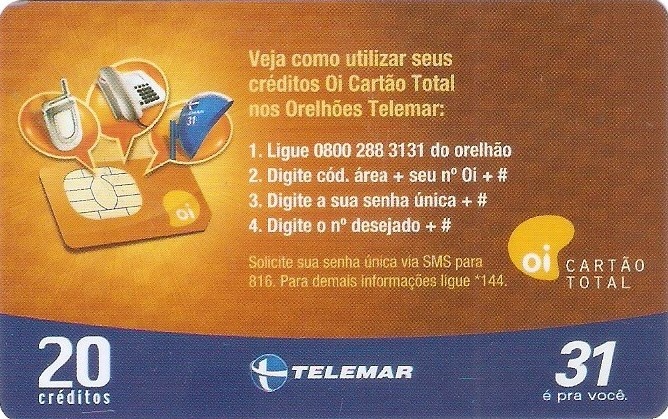
BAT06-60 - Como Utilizar - 20
Data: 10/2006 Tiragem: 1.198.500 Cartão Telefônico da Bahia
Brand: Telebahia
Category: Electronics > Communications > Telephony > Mobile & Smart Phone Accessories > Mobile Phone Pre-Paid Cards & SIM Cards > Mobile Phone Pre-Paid Cards